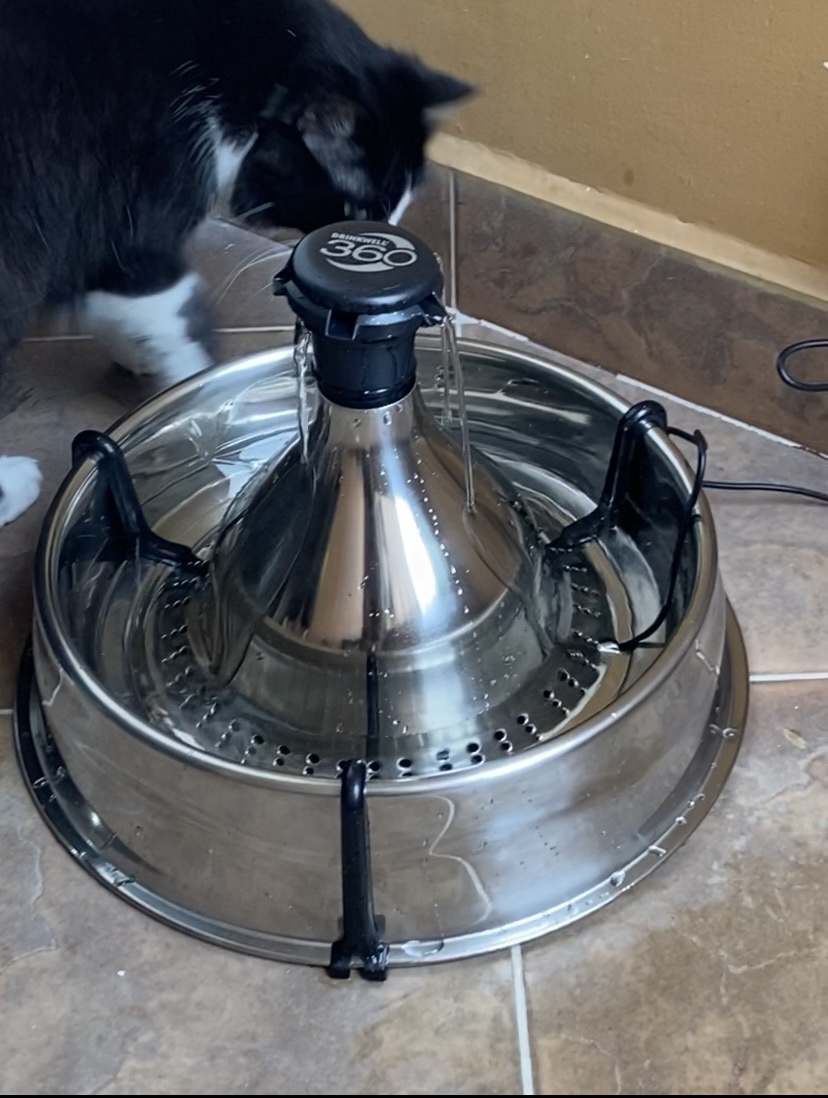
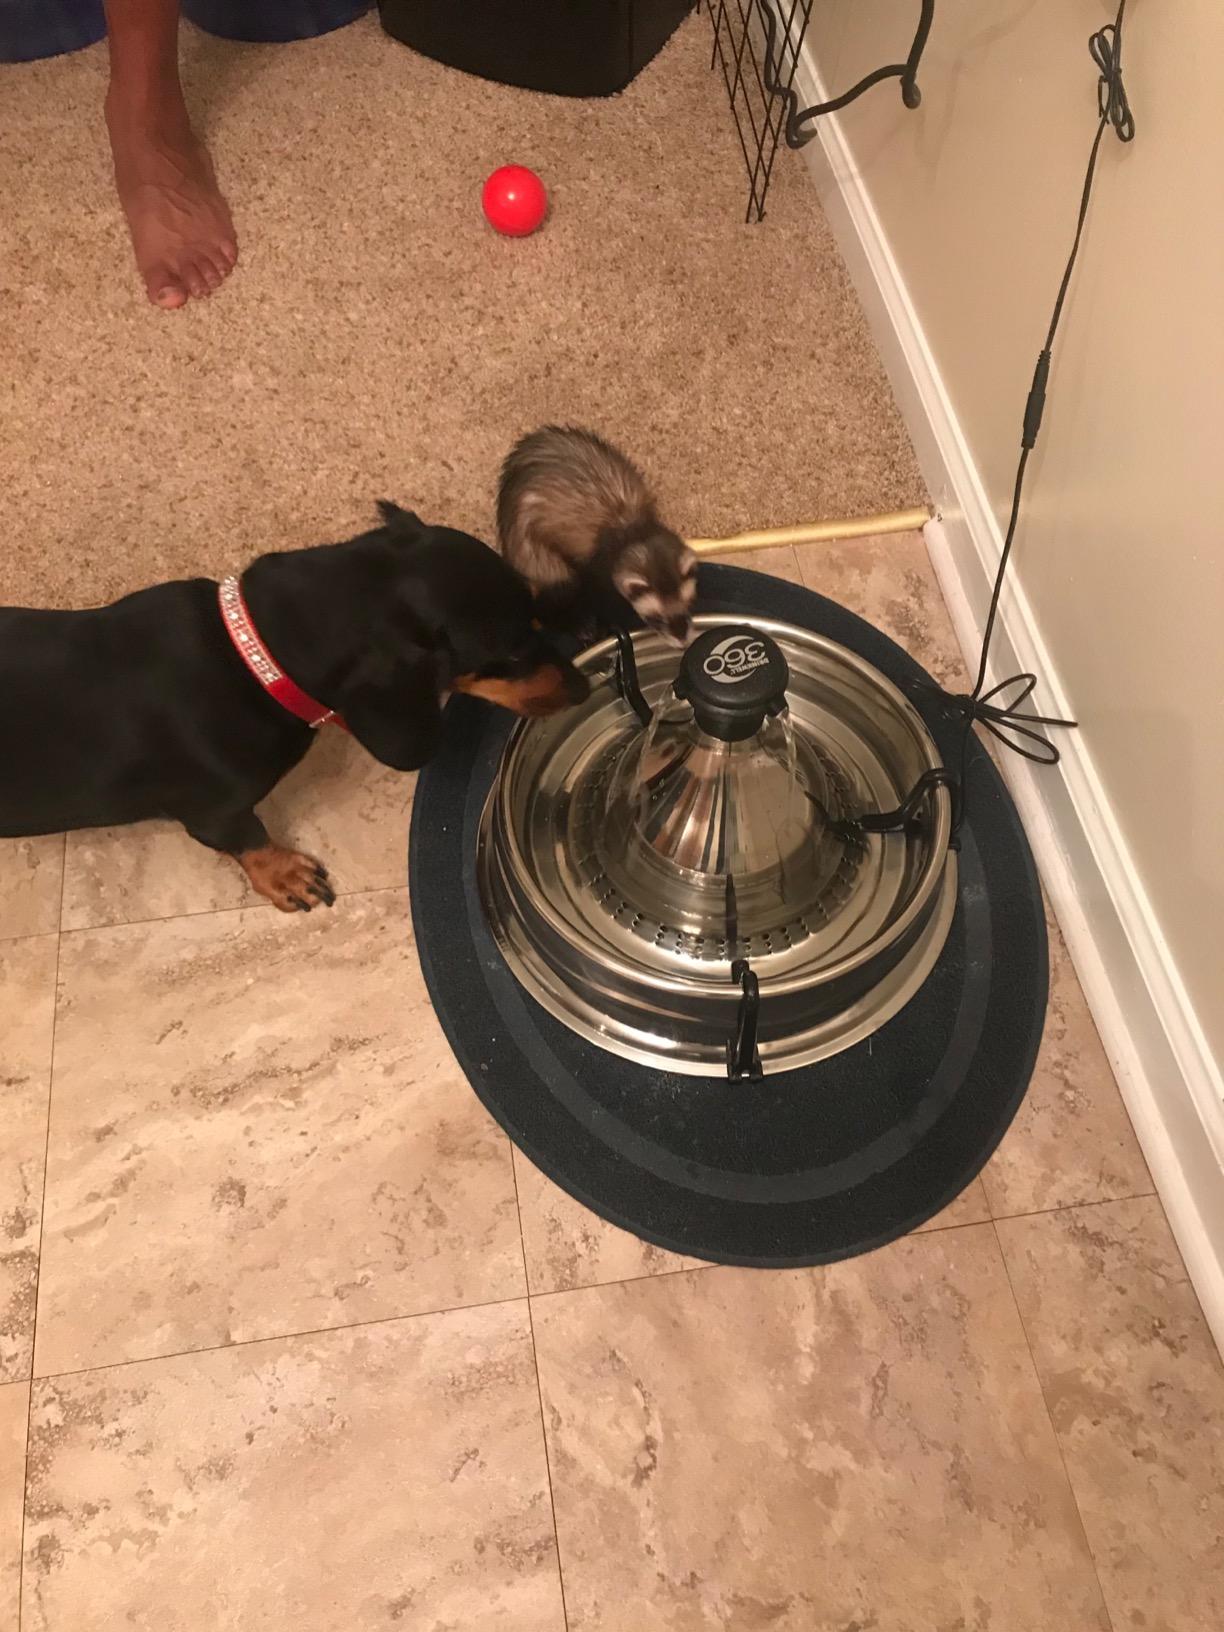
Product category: items_bowl
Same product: yes